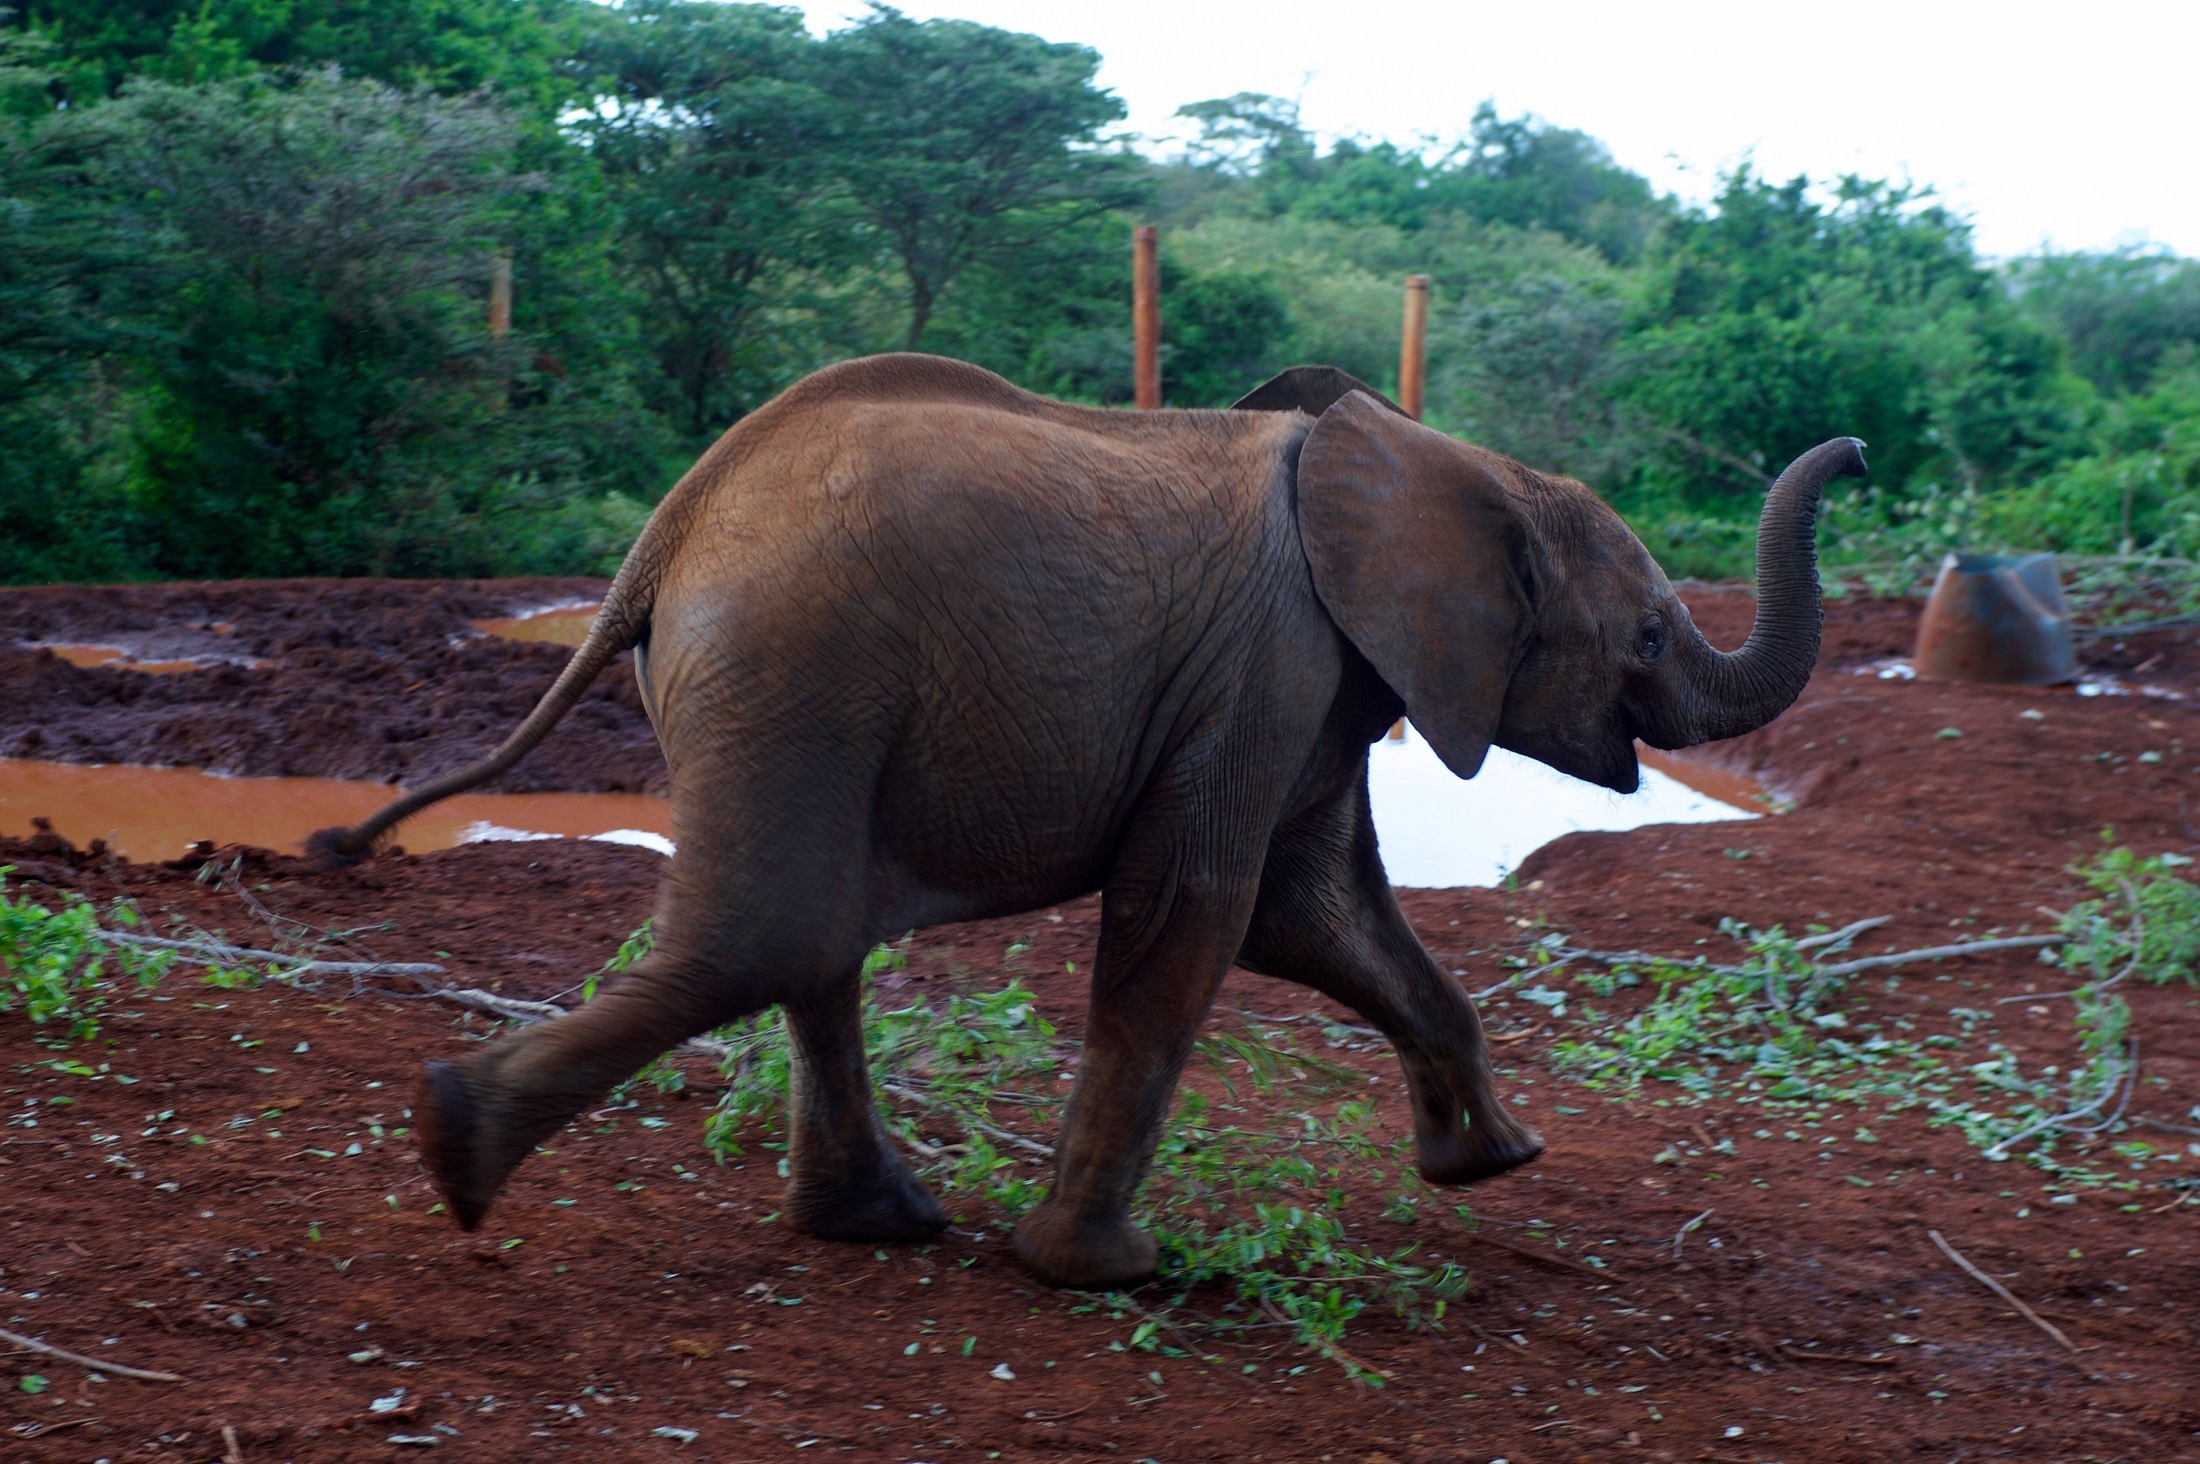
nature, wilderness, walking, adventure, trunk, animal, wildlife, zoo, portrait, jungle, africa, mammal, fauna, savanna, elephant, reserve, safari, kenya, baby elephant, indian elephant, african elephant, elephants and mammoths